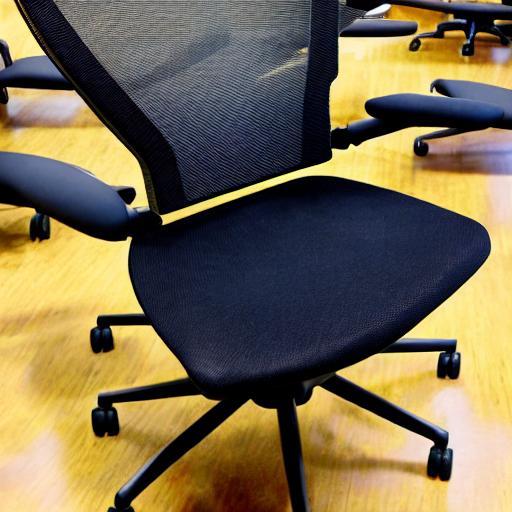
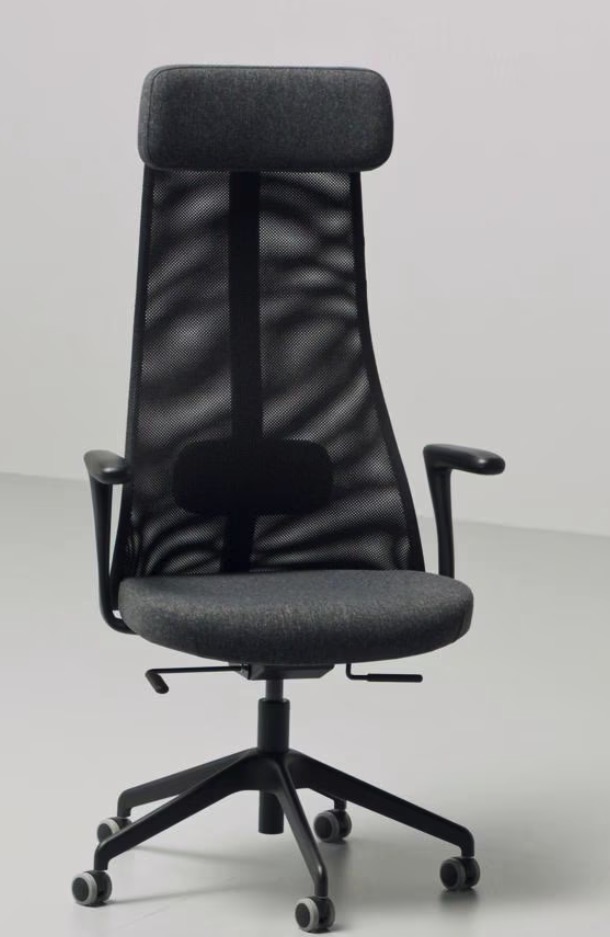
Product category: items_chair
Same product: no